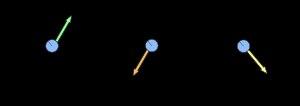
Le travail d'une force est l'énergie fournie par cette force lorsque son point d'application se déplace. Il est responsable de la variation de l'énergie cinétique du système qui subit cette force. Si par exemple on pousse une bicyclette, le travail de la poussée est l'énergie produite par cette poussée. Cette notion avec ce nom fut introduite par Gaspard-Gustave Coriolis.